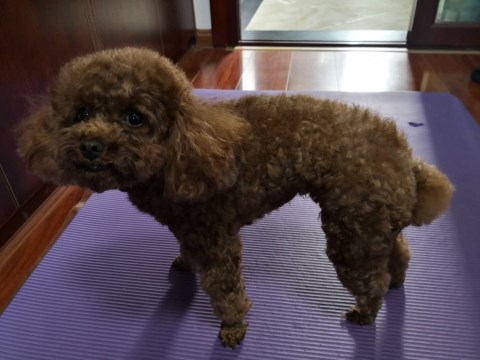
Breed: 2925-n000114-toy_poodle